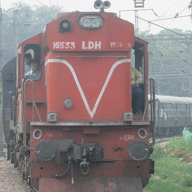
Vehicle type: Trains